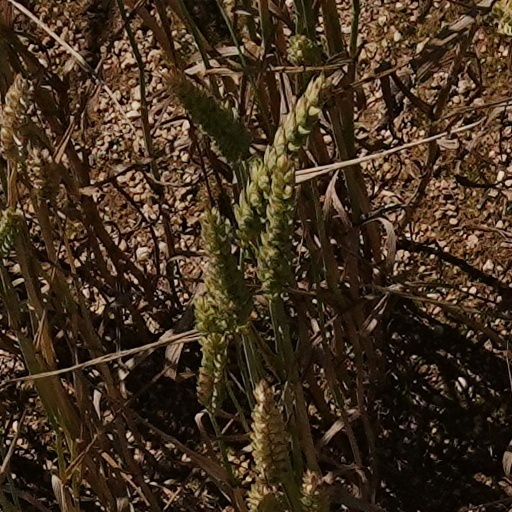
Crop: wheat